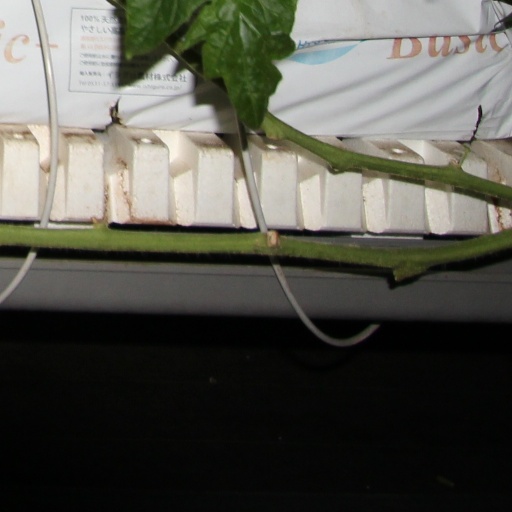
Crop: tomato